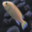
Label: aquarium_fish